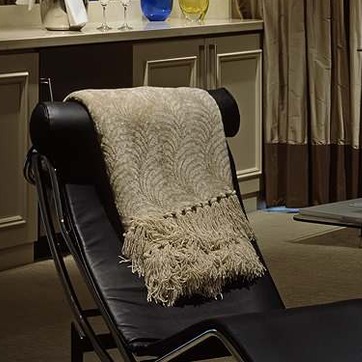
Material: fabric